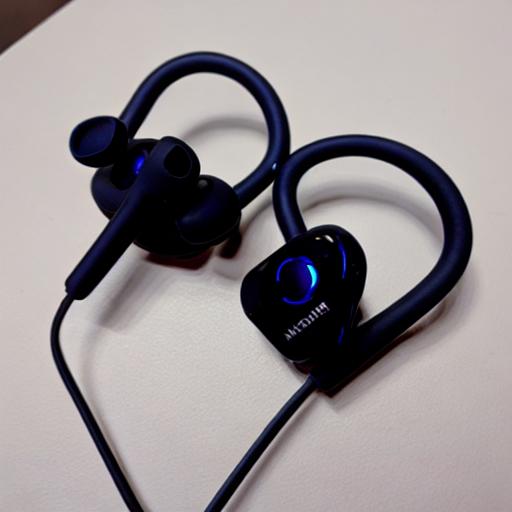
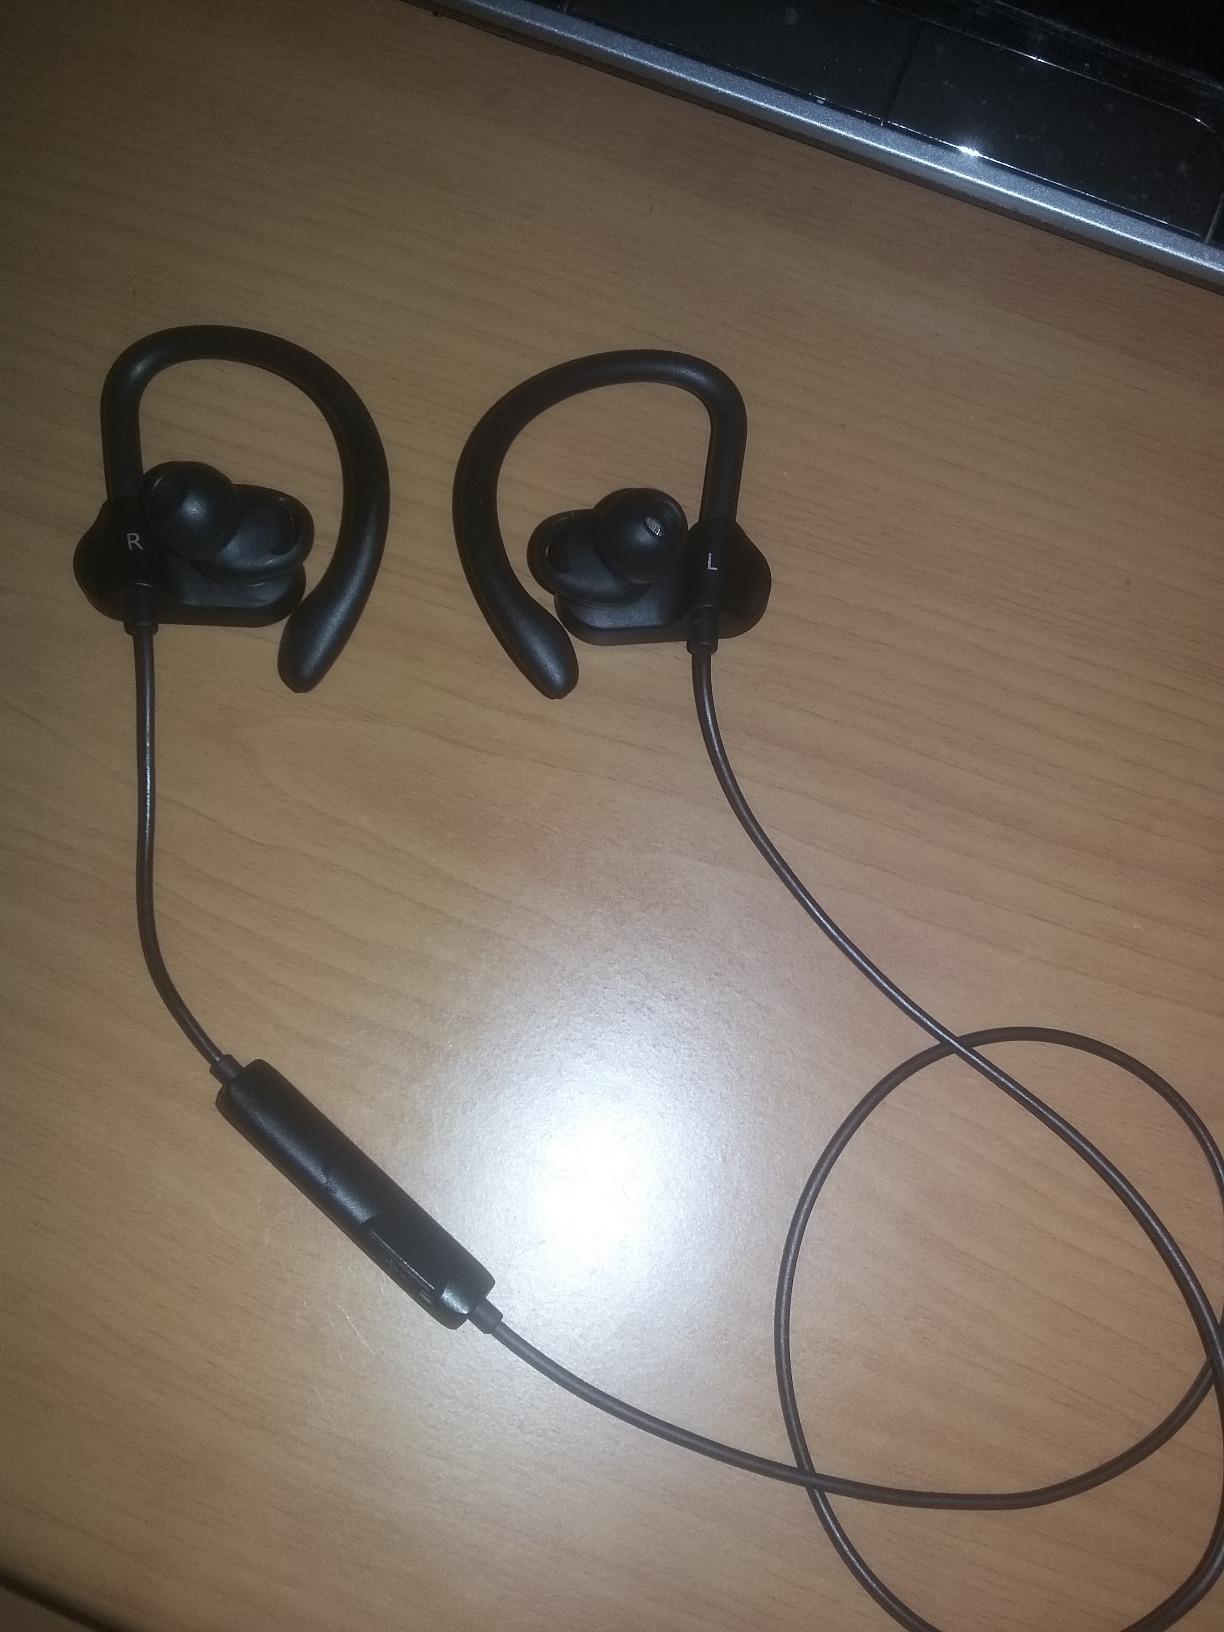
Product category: headphones
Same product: no